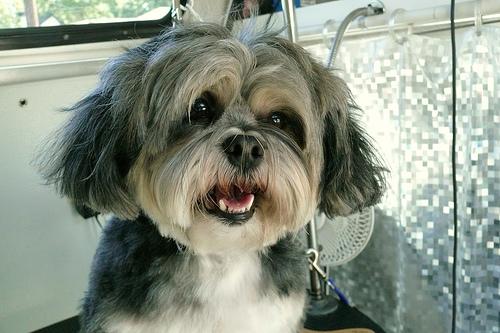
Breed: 215-n000038-Lhasa